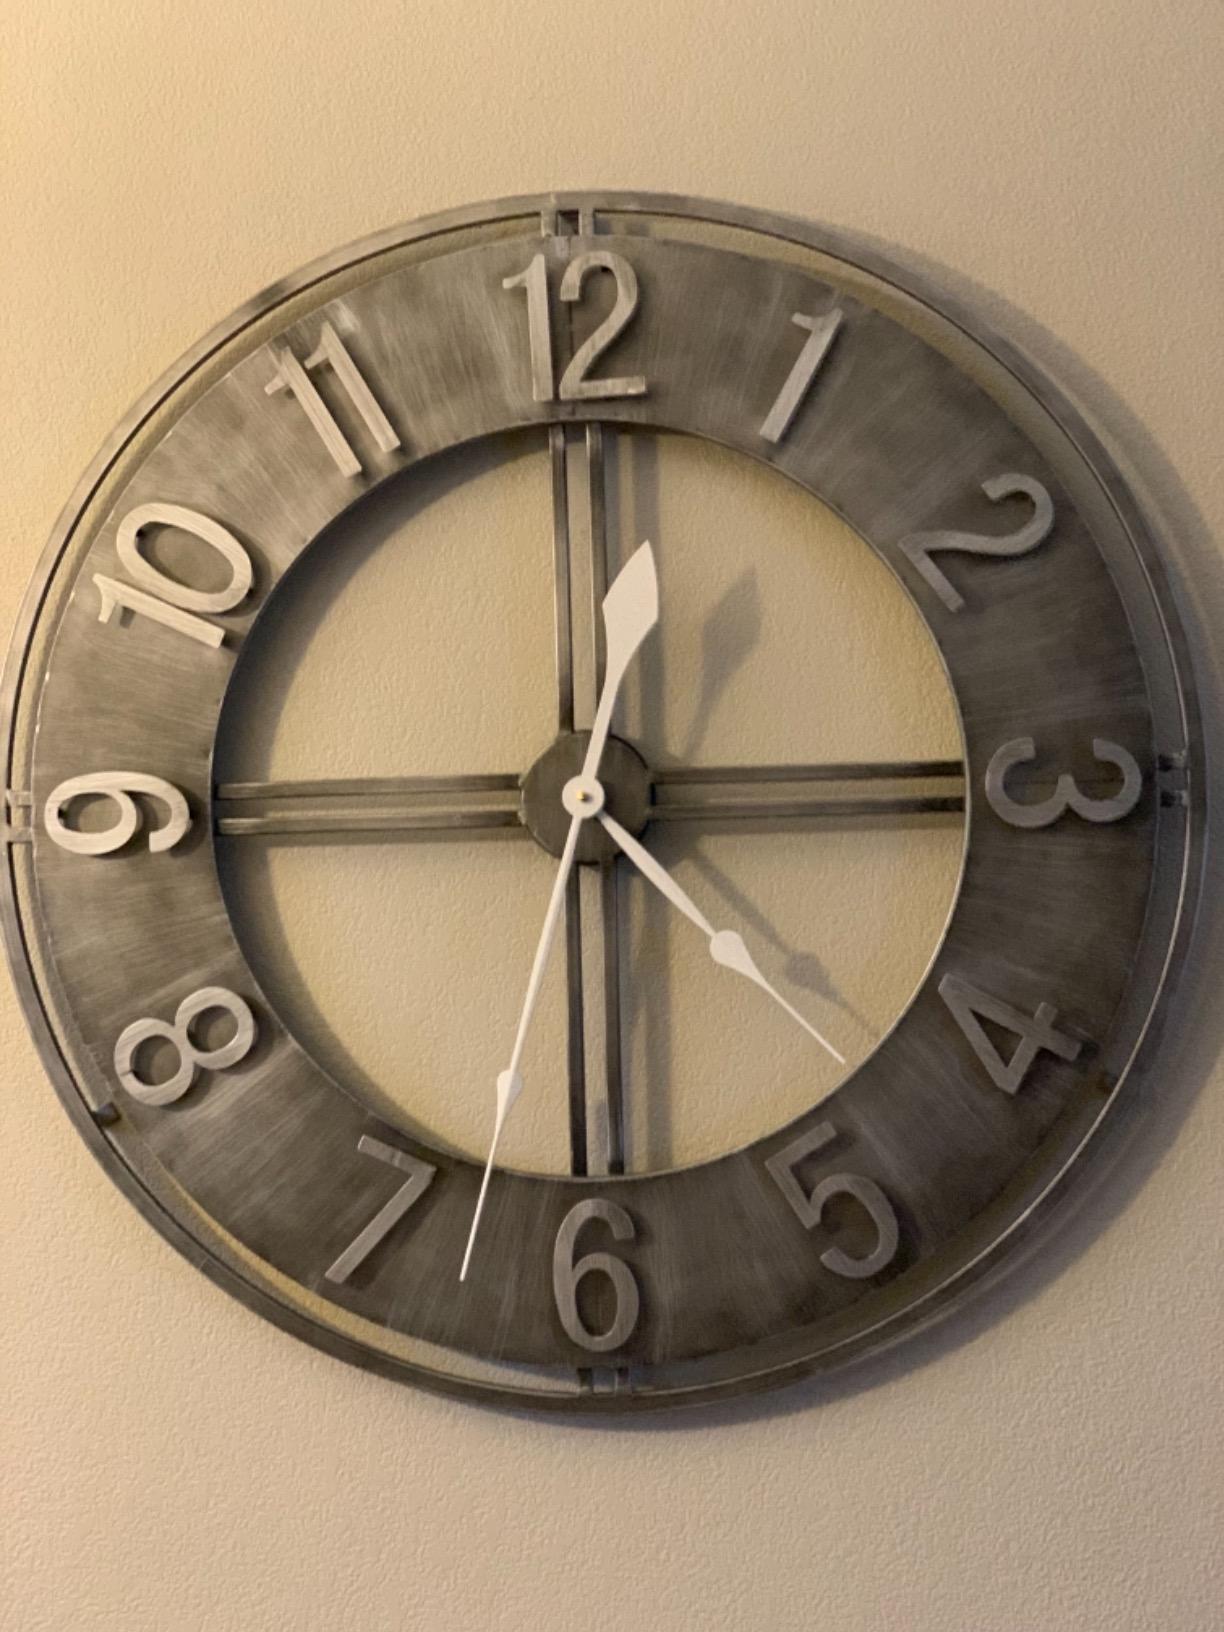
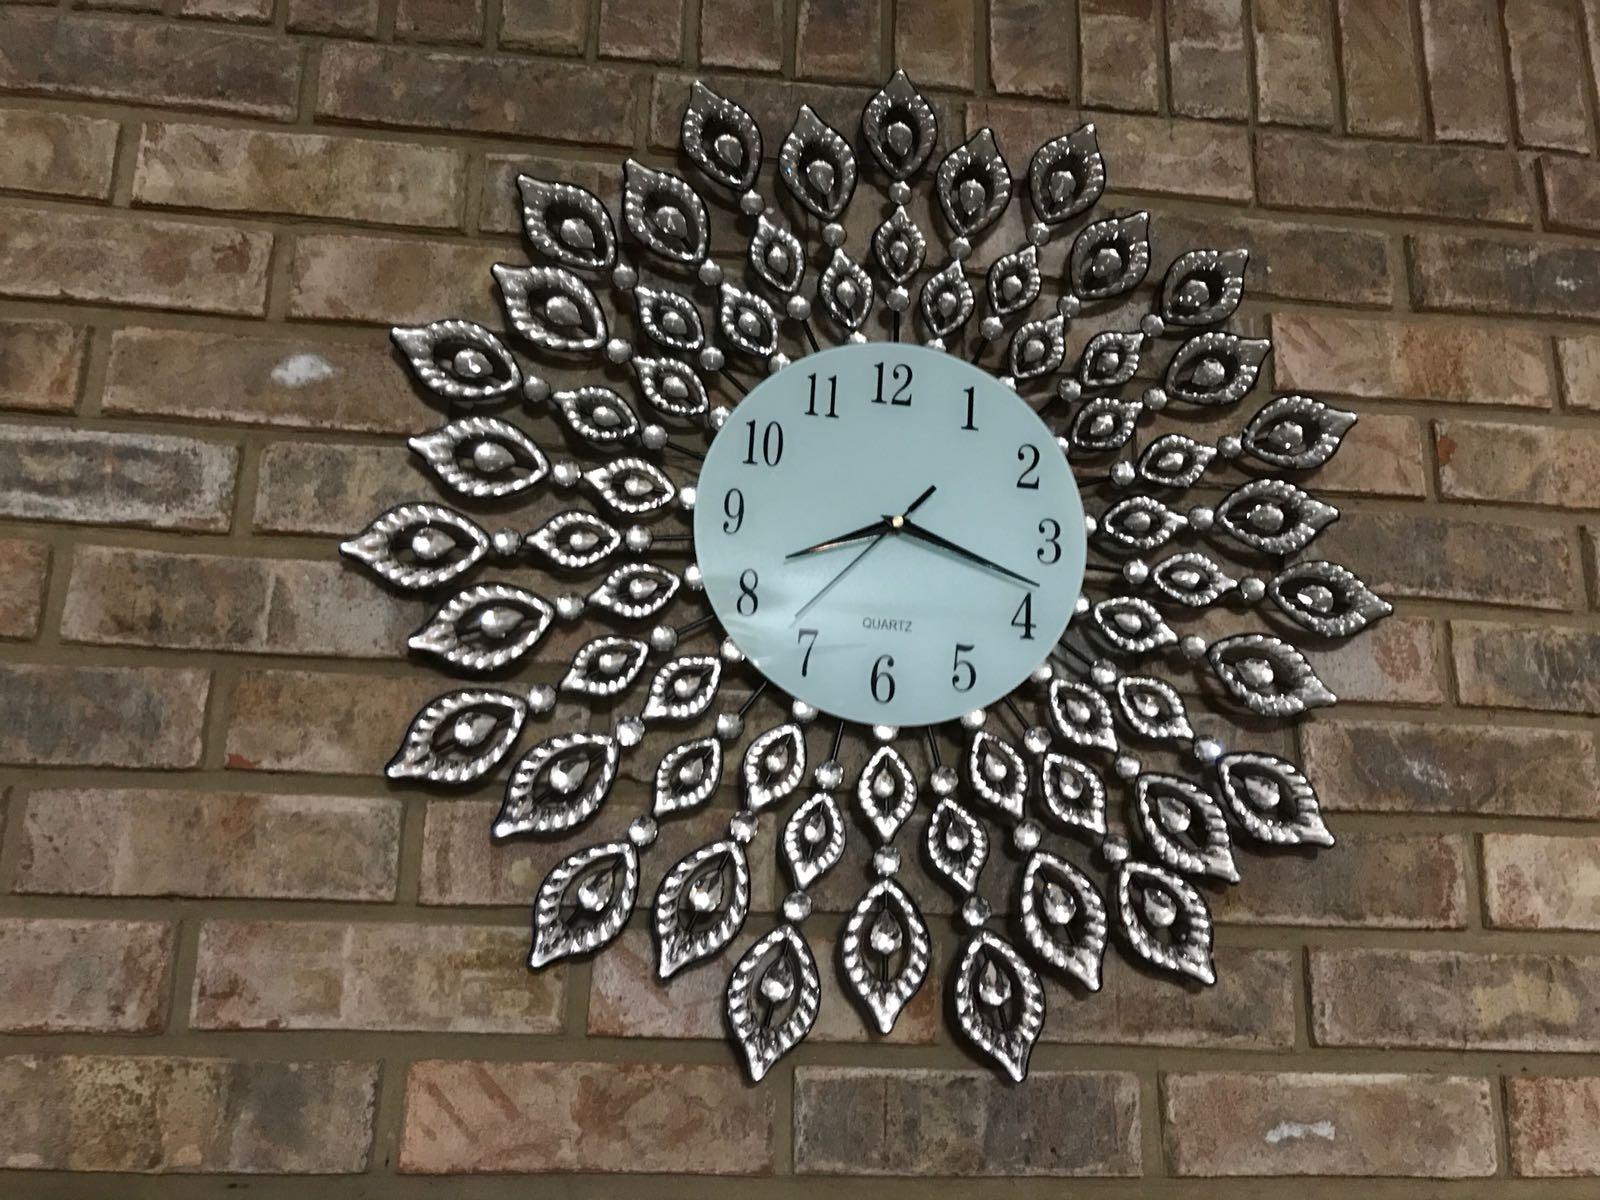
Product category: clock
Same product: no